List of Catholic dioceses in New Zealand

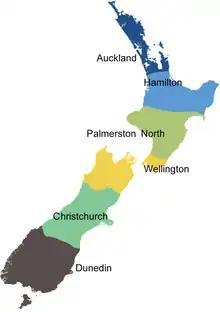
Map of Roman Catholic dioceses in New Zealand

The Catholic Church in New Zealand is composed of one ecclesiastical province with 5 suffragan dioceses.